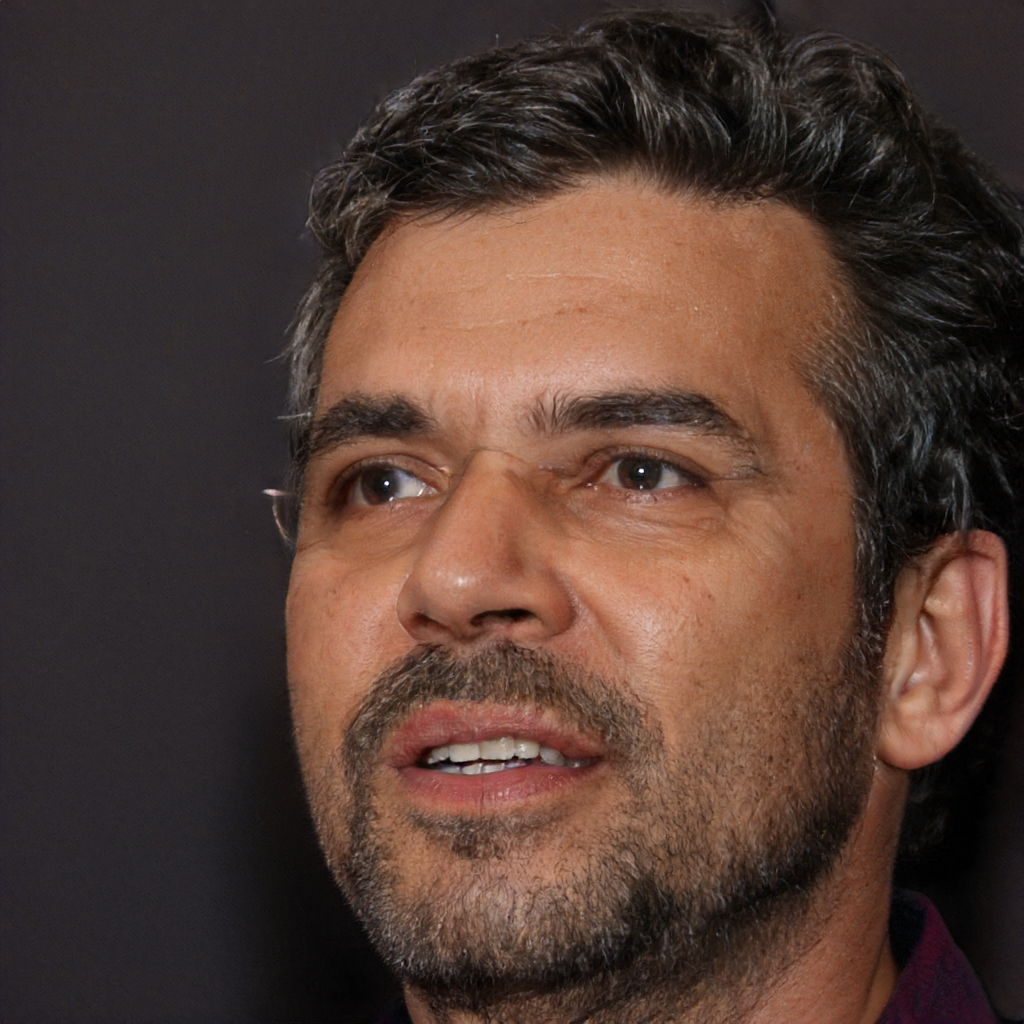
Label: No Watermark